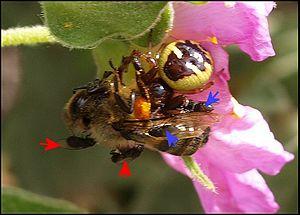
Araignée Thomise se nourrissant d'une Abeille qui attire des Milichiidae
Milichiidae est une famille de diptères.